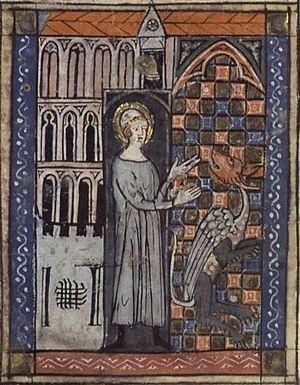
Les dates de prise de fonction et de mort des évêques de Tongres sont incomplètes et parfois erronées. Le premier évêque sur lequel il existe des documents est Domition d'Huy. Les évêques antérieurs au IVᵉ siècle sont légendaires, car l'évêché a été créé au début des années 400.
Amand de Maastricht ou saint Amand, né dans le Bas-Poitou vers 584, mort à Elnone vers 679, est un saint évangélisateur du nord de la Gaule, dite « Gaule belgique », particulièrement de la région de l'Escaut et de la Scarpe. Il est considéré comme le fondateur de l'Église en Belgique.
Renaix est une ville néerlandophone à facilités de Belgique située en région flamande dans la province de Flandre-Orientale. Elle se trouve au cœur des Ardennes flamandes.